Ruan Lingyu

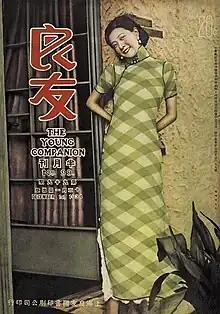
Ruan Lingyu on the cover of "The Young Companion" pictorial, December 1934

At the age of 16, Ruan became acquainted with Zhang Damin (张达民/張達民), whose family her mother worked for. Zhang was later driven out of his wealthy family due to his spendthrift ways and became a chronic gambler, supported by Ruan's salary. Unable to tolerate Zhang's gambling, Ruan split with him in 1933.